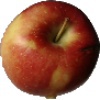
Label: braeburn_apple